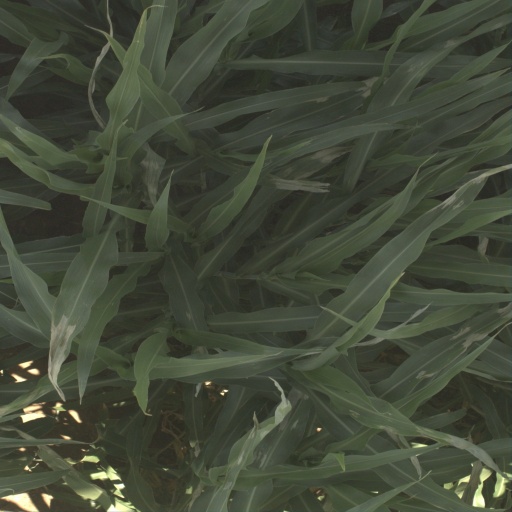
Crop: sorghum